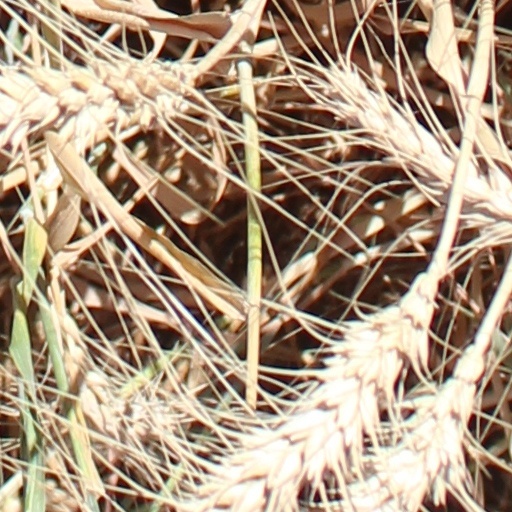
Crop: wheat